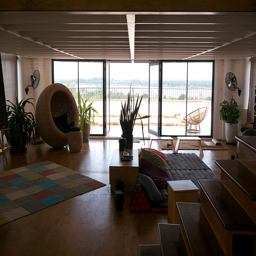
A dim living room with modern furniture and potted plants.
Room with stairs, plants a rug and view of outdoors.
A living room with elegant furnishings and glass doors opening onto a large patio.
A livingroom with open double doors and a staircase.
This is an image of a living room with large windows.